Sarde in saor

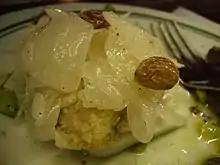
"Sarde in saor"

"Sarde in saor" was invented as a method of preservation used by Venetian fishermen who had the need to keep food on board for a long time or as long as possible.